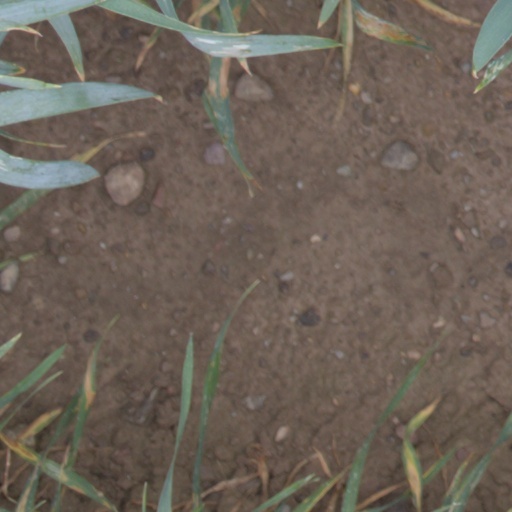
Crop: wheat